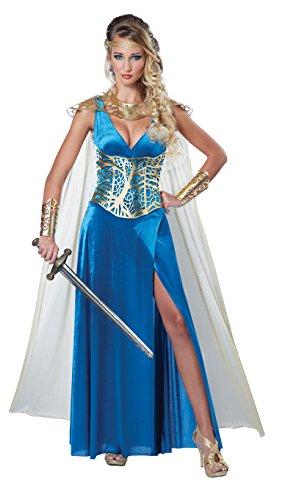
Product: California Costumes Women's Warrior Queen Costume
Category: Clothing, Shoes & Jewelry | Costumes & Accessories | Women | Costumes & Cosplay Apparel | Costumes
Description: This item comes with dress, corset, shoulder armor with attached cape, cuffs, and headpiece.
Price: $29.49 - $59.99